Thirunelli Temple

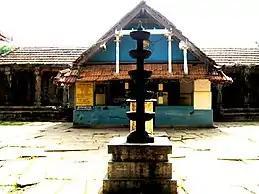
Thirunelli Temple front view

Thirunelli Temple (also spelled "Tirunelli") is an ancient temple dedicated to Maha Vishnu on the side of Brahmagiri hill in Kerala, India, near the border with Karnataka state. The temple is classified one among the 108 Abhimana Kshethram of Vaishnavate tradition. The temple is at an altitude of about 900m in north Wayanad in a valley surrounded by mountains and forests. It is 32 km away from Manathavady.